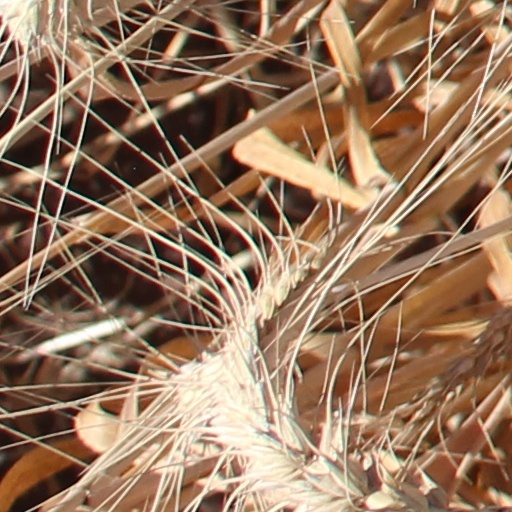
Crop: wheat